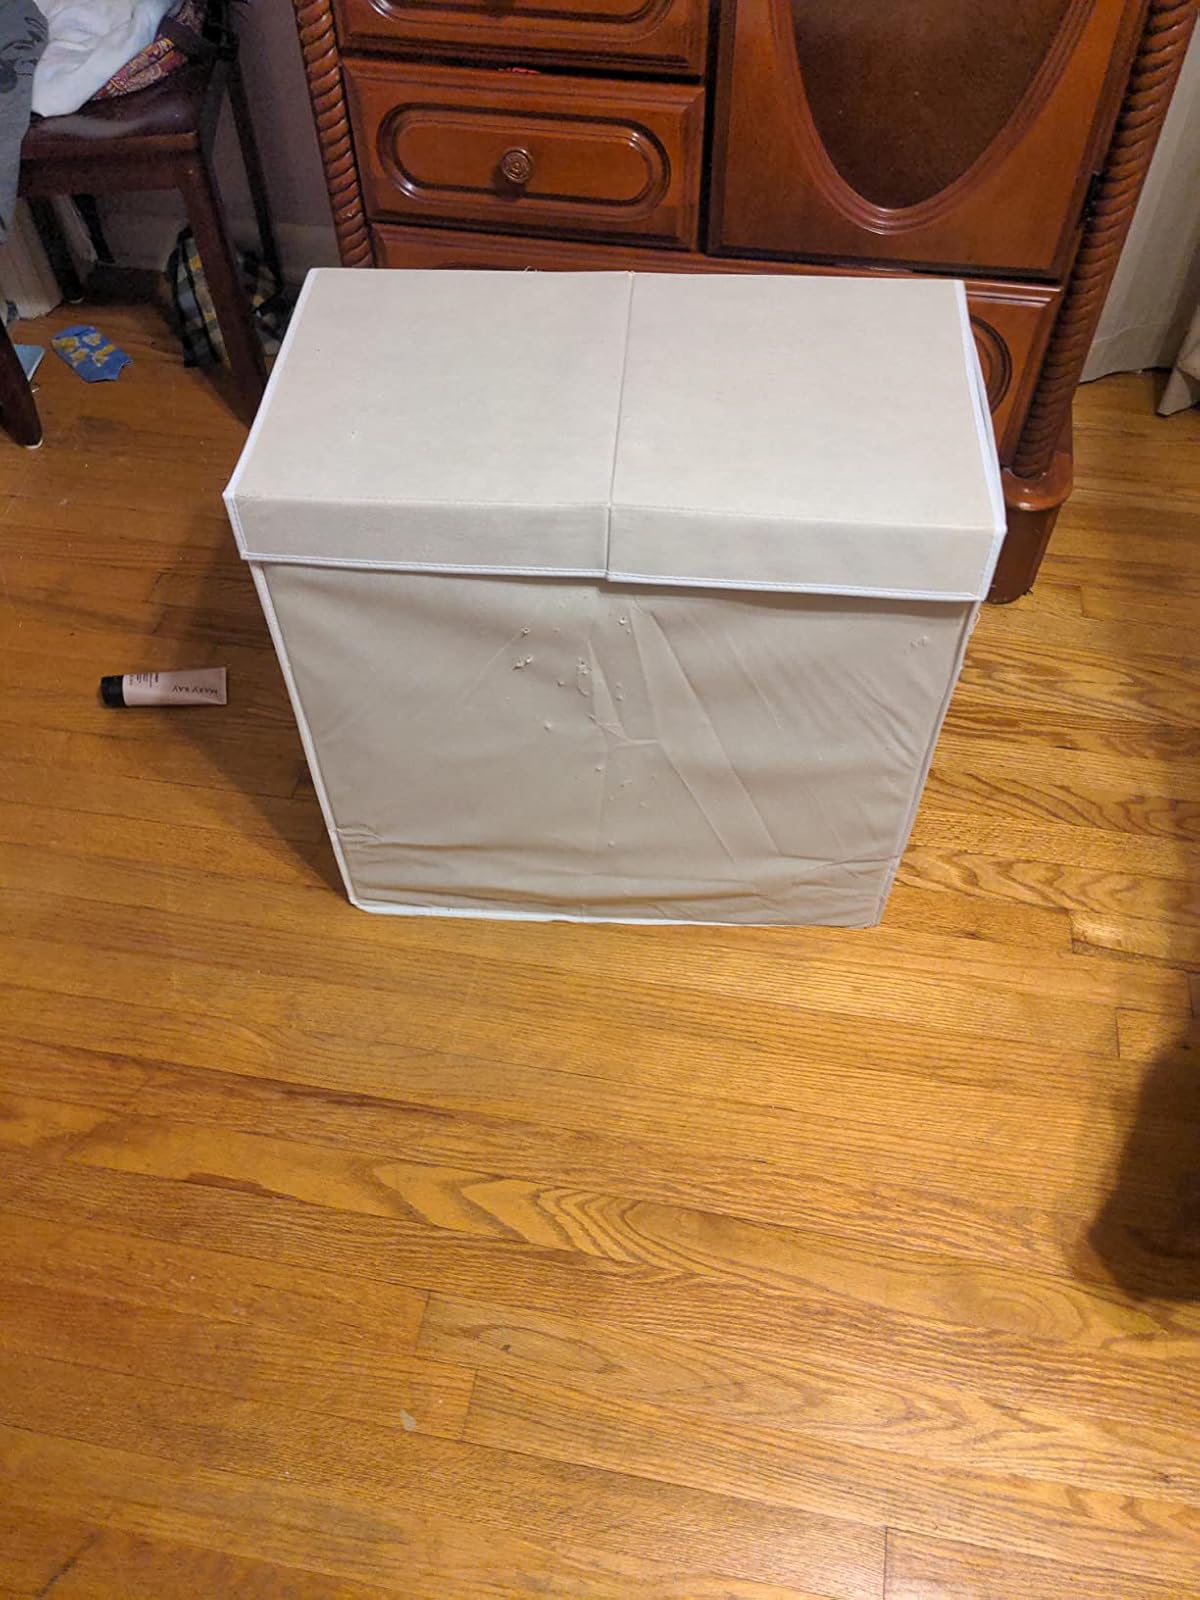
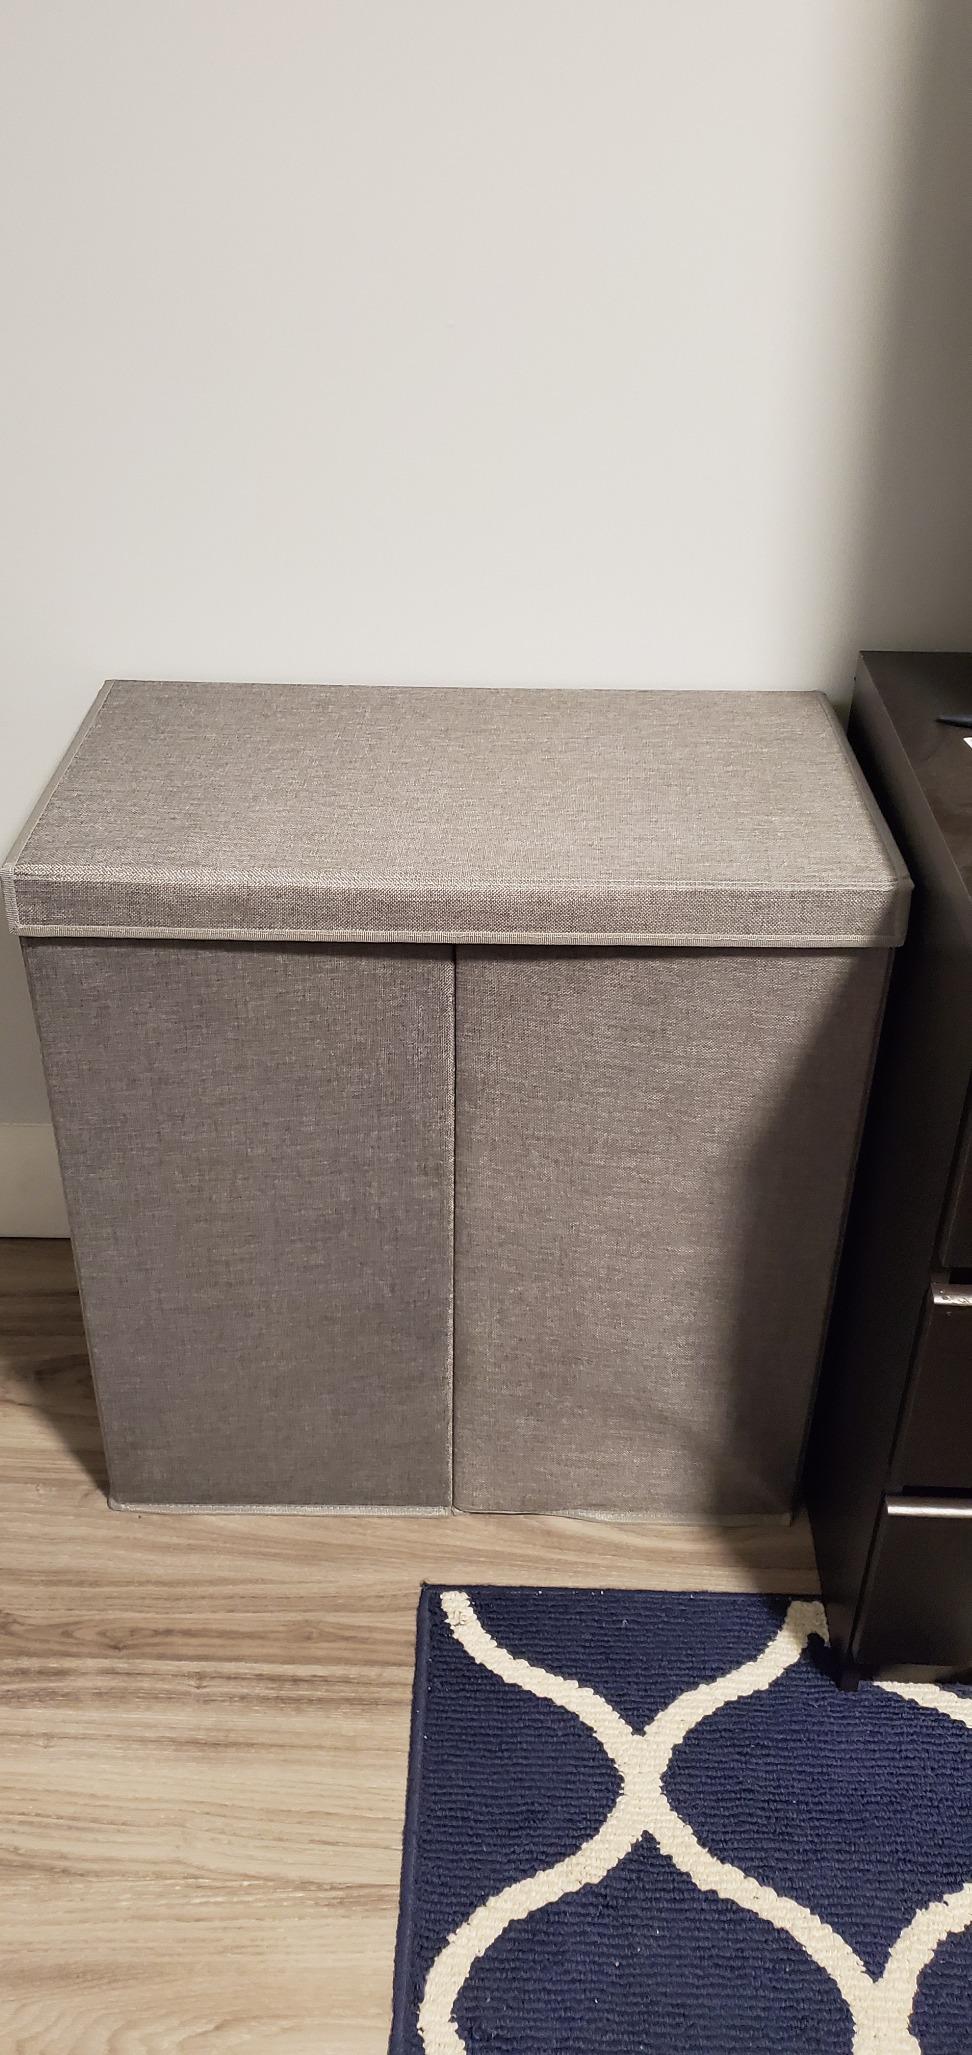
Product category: items_hamper
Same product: no